Xavier Tomas

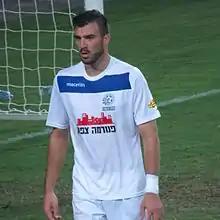
Tomas in 2015

Xavier Tomas (born 4 January 1986) is a French professional footballer who plays as a centre back for FC Bassin Piennois.